Attempted acquisition of NB Power by Hydro-Québec

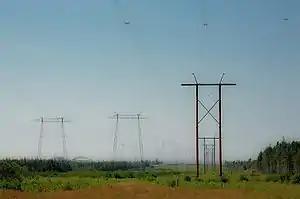
Transmission lines near the Point Lepreau Nuclear Generating Station, in southwestern New Brunswick.

For a decade, NB Power, the public utility corporation serving most areas of the Canadian province of New Brunswick, had been plagued by financial difficulties. Over the years, the company had built and operated a diversified generation mix, including oil and coal-fired thermal, nuclear, and hydroelectric plants. Faced with an aging generation fleet and fuel cost increases, the utility needed to find ways to meet increasing demand for electric power while keeping operation costs down.